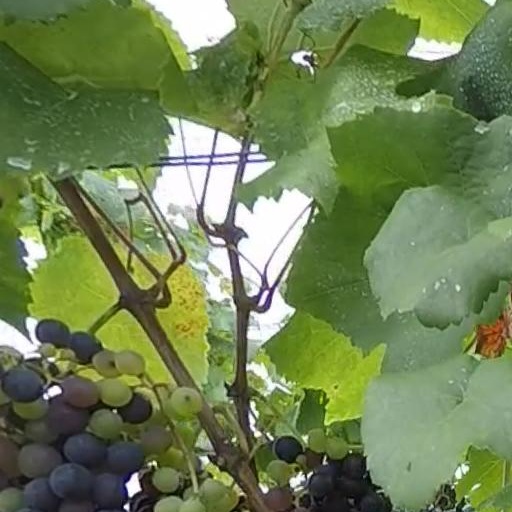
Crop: grape